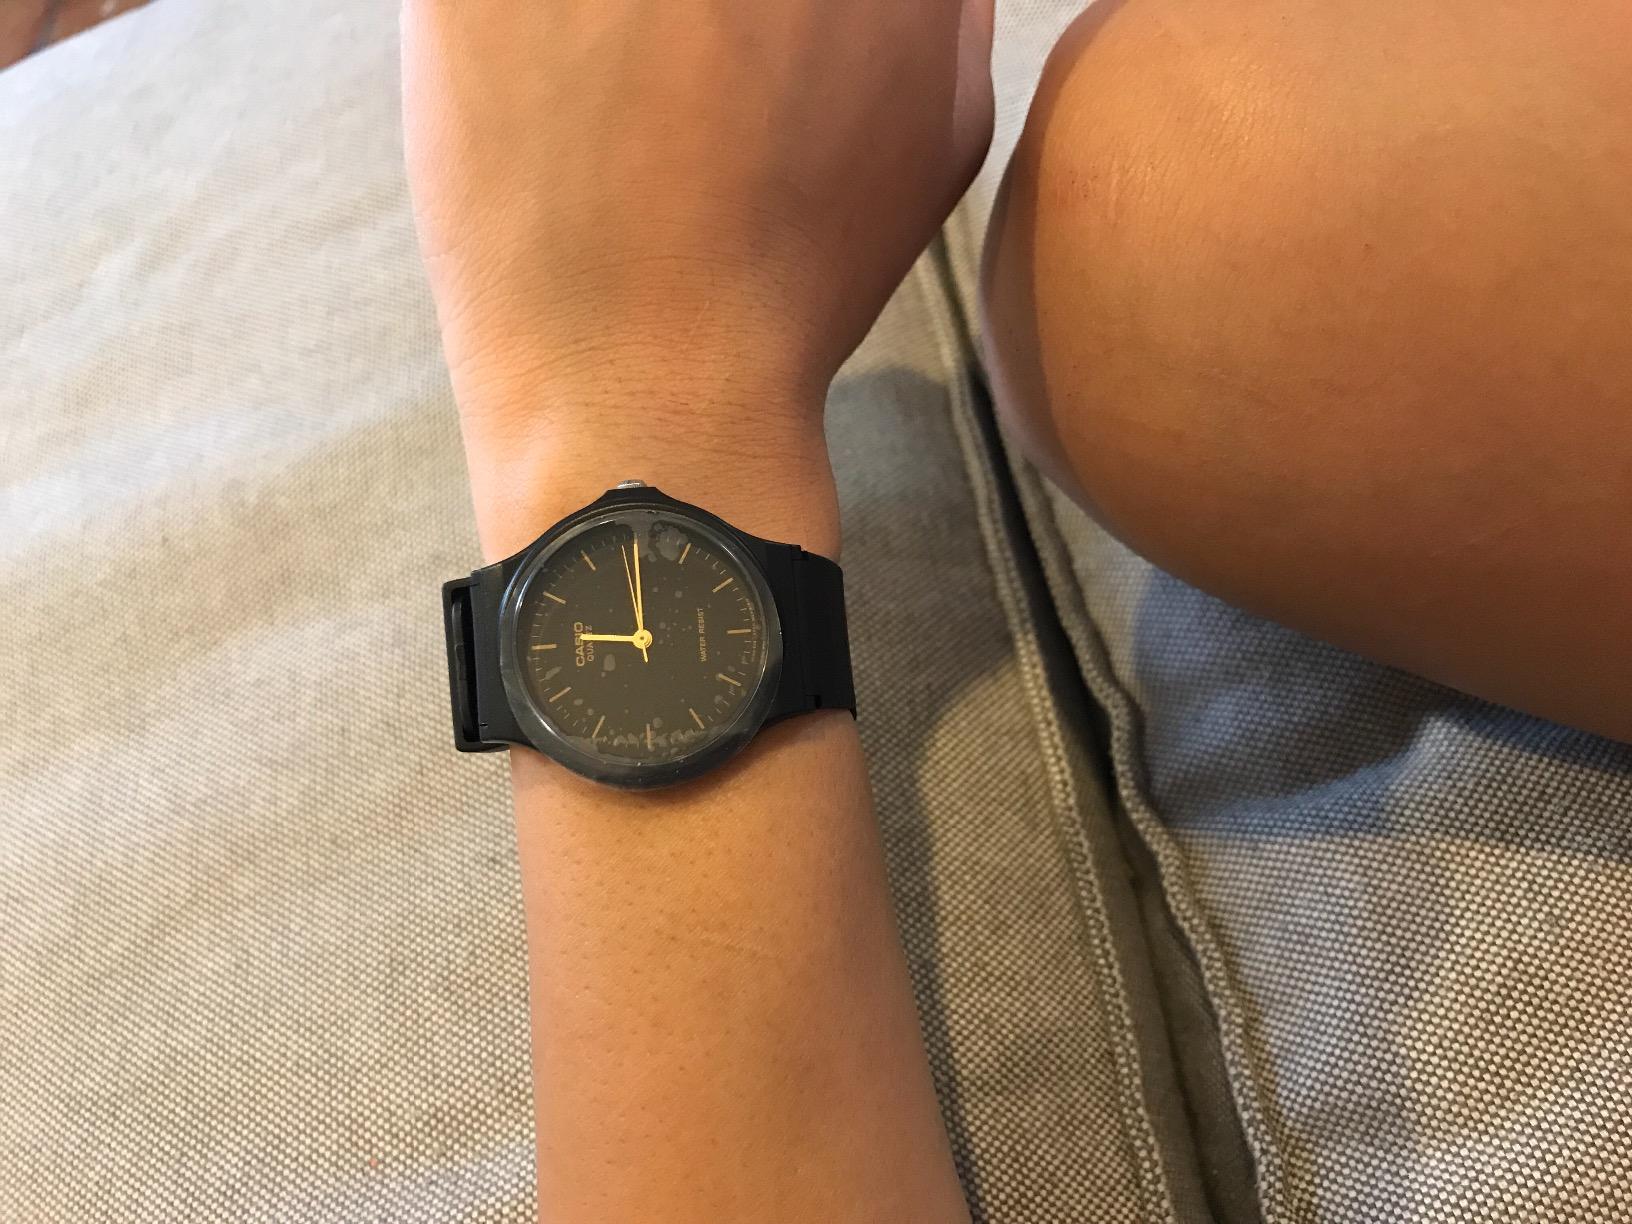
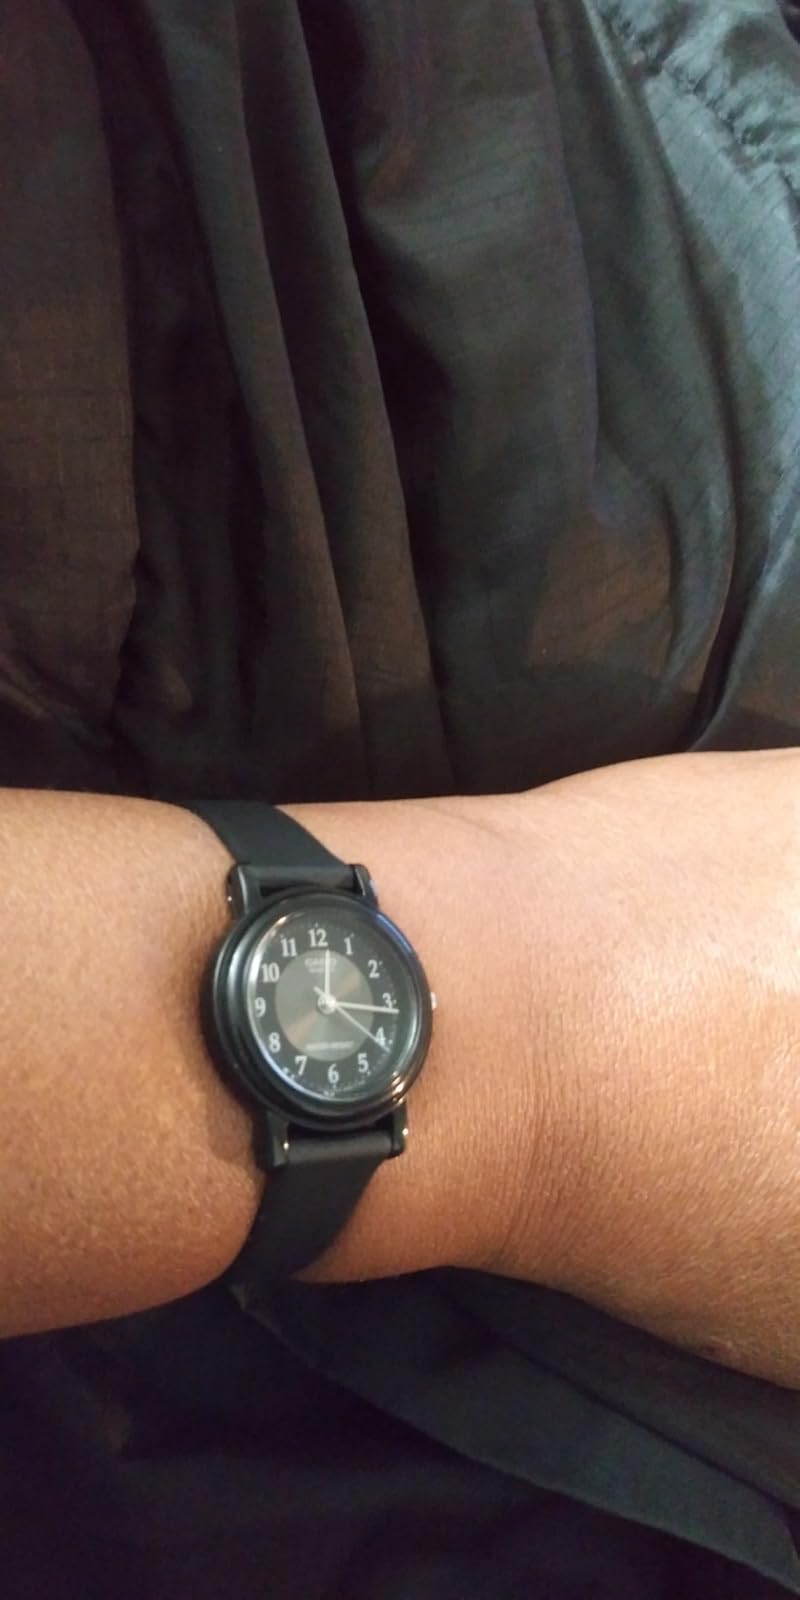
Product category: accessories_watch
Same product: no